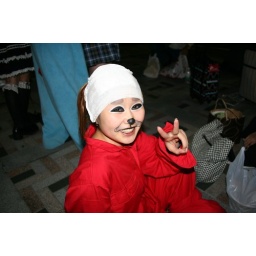
These girls dress up and hang around a station in Harajuku.